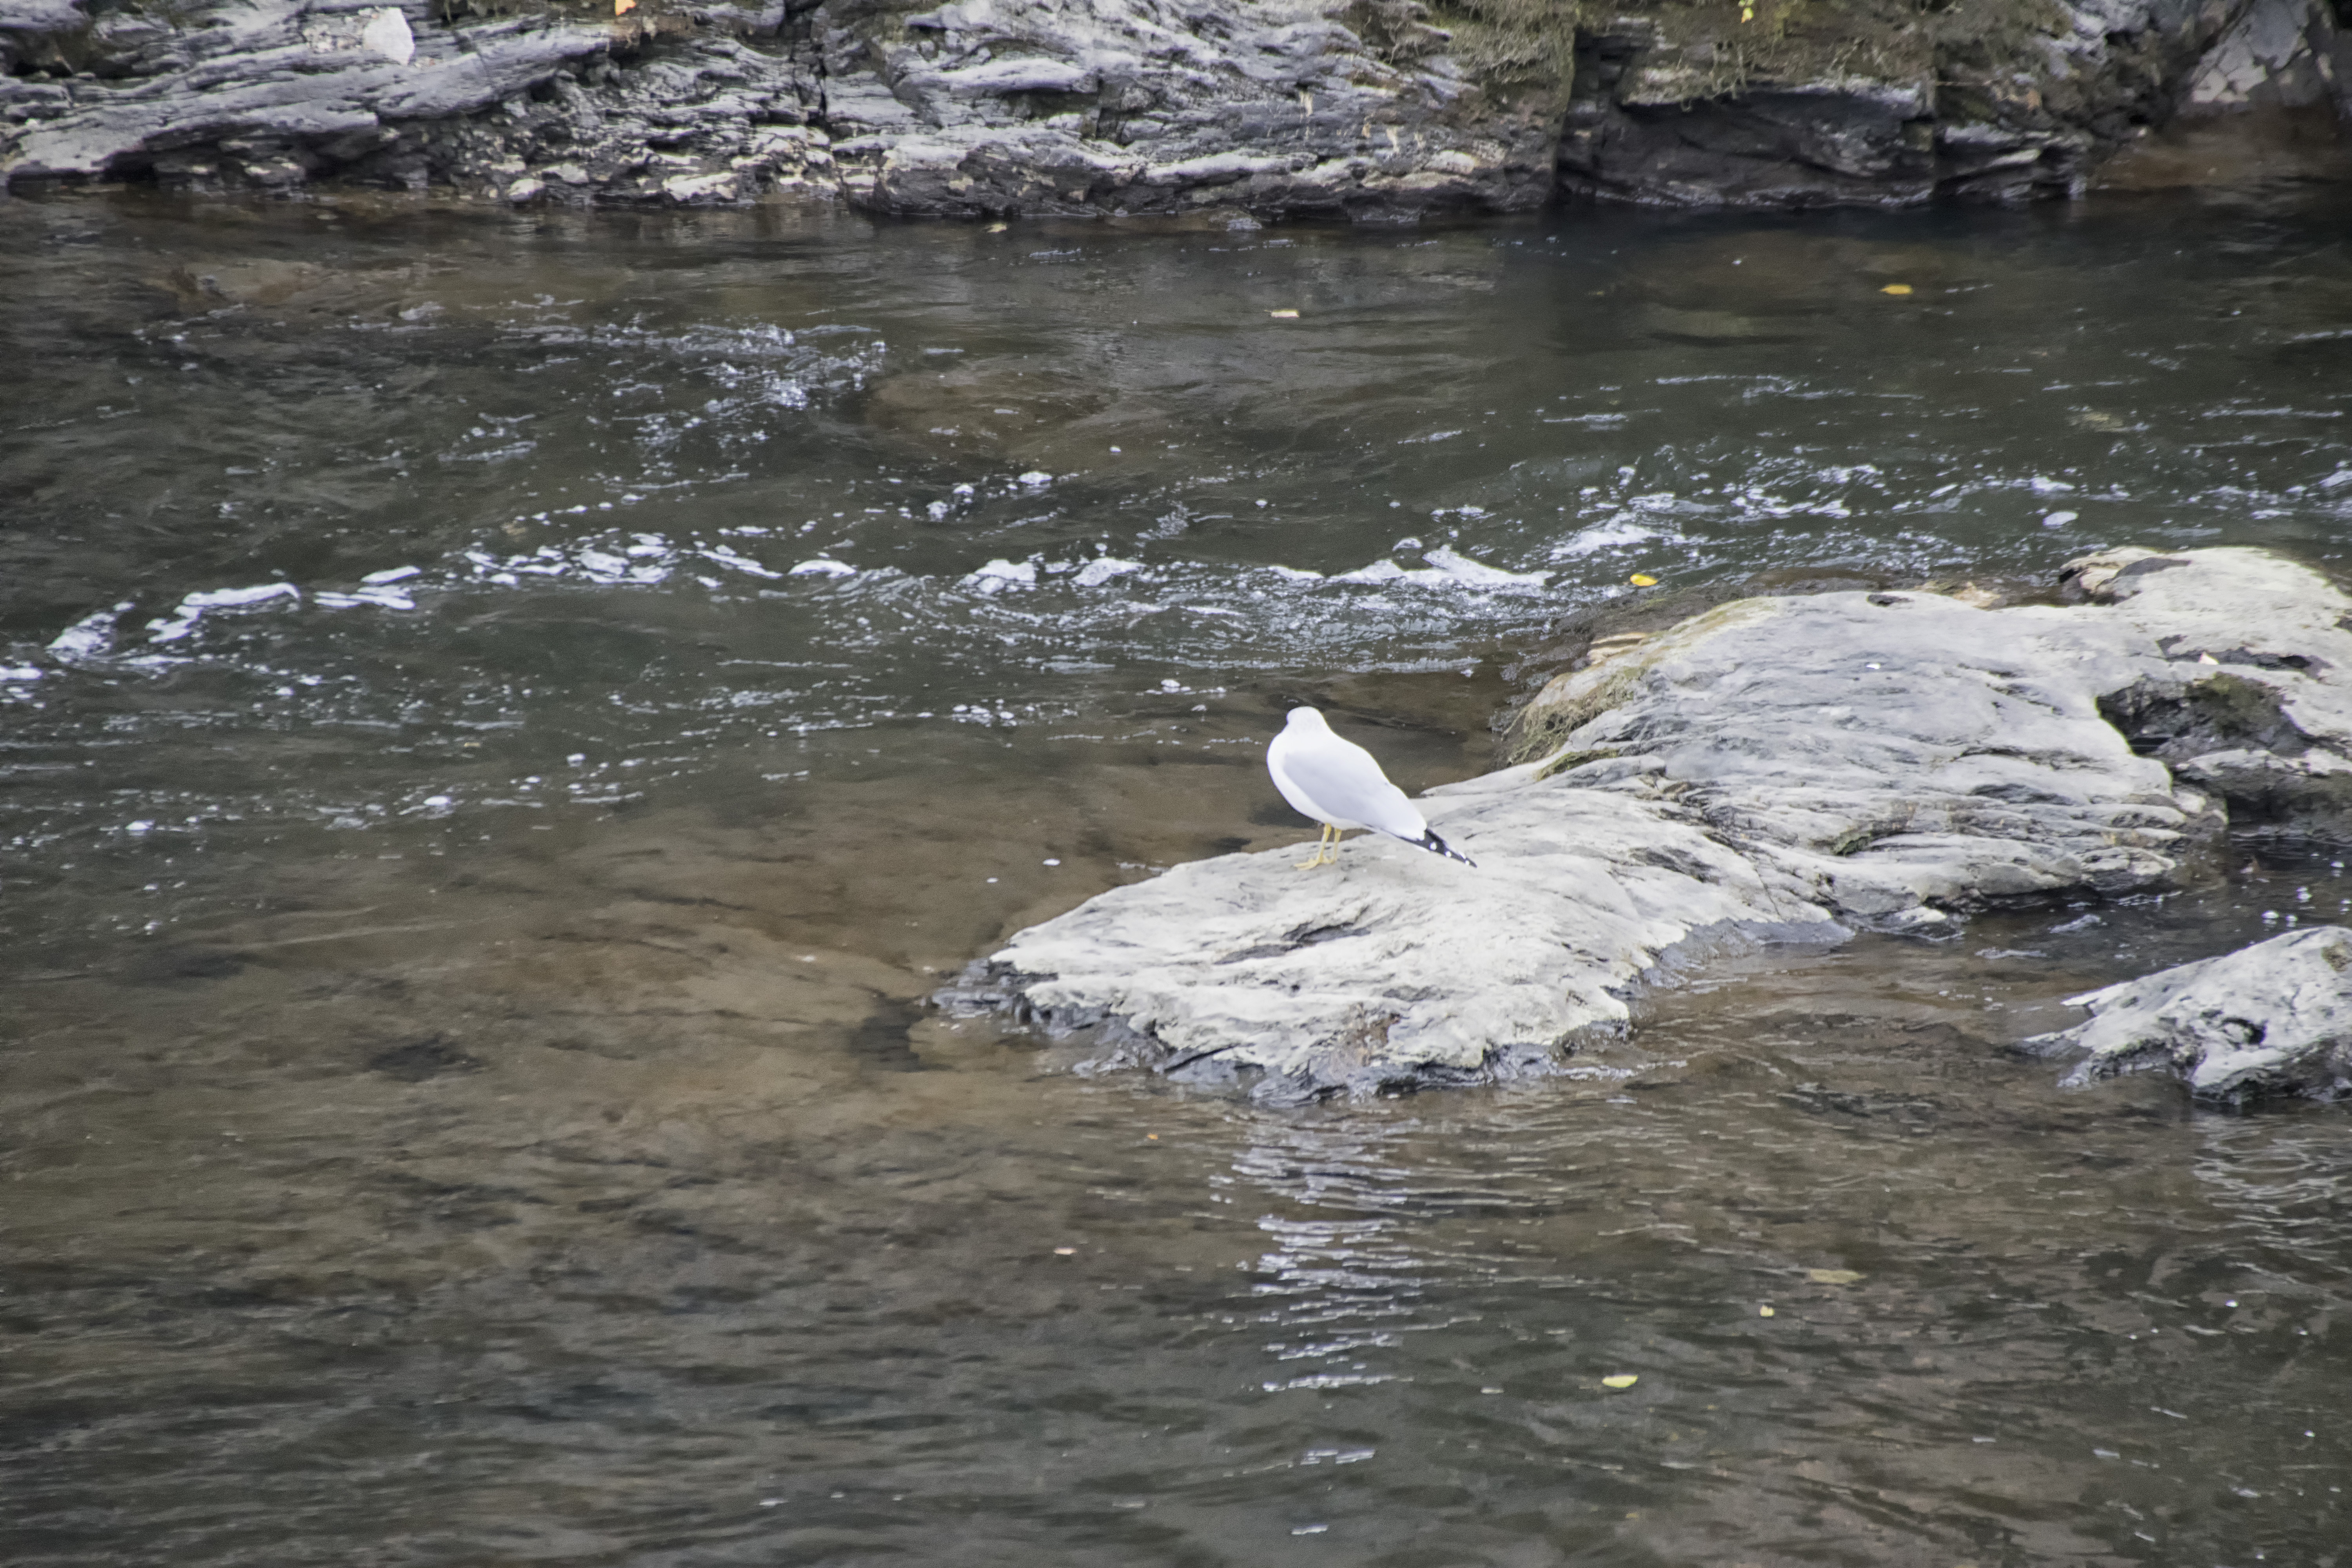
sea, water, rock, bird, ring, wave, river, wildlife, stream, gull, rapid, canada, a, quebec, water bird, cercle, bec, sherbrooke, oiseau, billed, go land